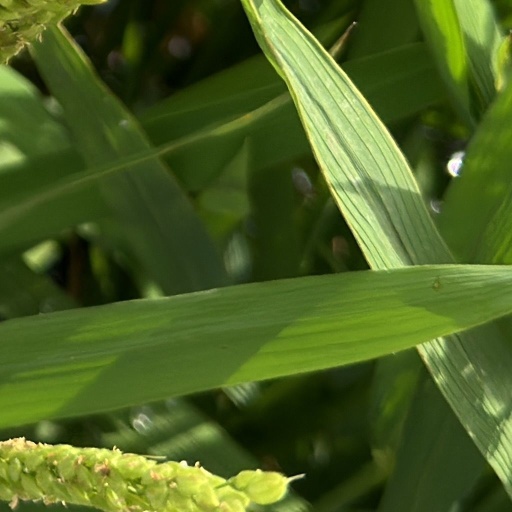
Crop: rice